2008 Atlanta tornado outbreak

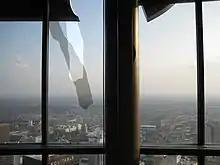
Damage from inside the top of the Westin Peachtree, not easily visible from the ground

Two of the giant columns in Centennial Olympic Park were knocked down, and insulation was stuck in trees. Trees on some other streets were blown completely down, despite being too early in spring to involve leaf drag. Glass was strewn across several streets, and Atlanta Police kept residents, hotel guests, and news crews away from buildings with falling glass, which continued to pose a danger into the night. Cars in the area were also damaged, and hotel and office furniture was found scattered about.